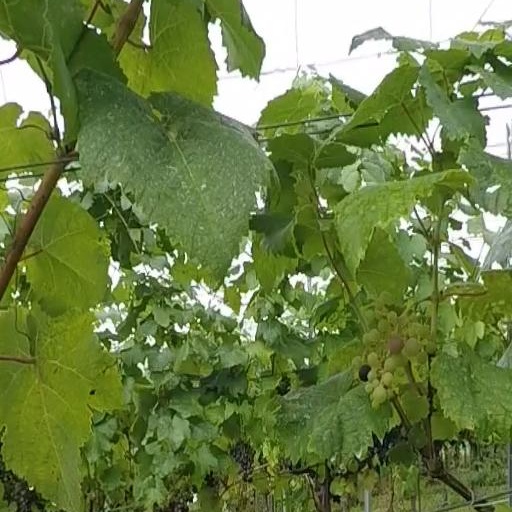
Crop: grape